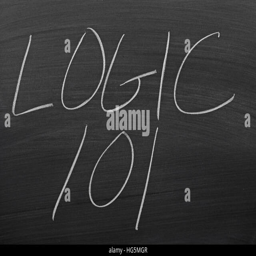
media genre on a blackboard in chalk